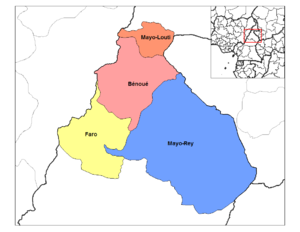
La Région du Nord est l'une des dix régions du Cameroun, située dans le nord du pays. Son chef-lieu est Garoua.
Le Cameroun est subdivisé en 58 départements.